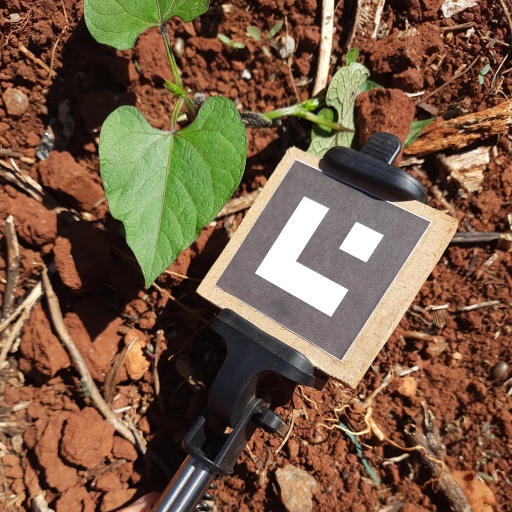
Observations: wavy surface, no eating holes, under sunlight